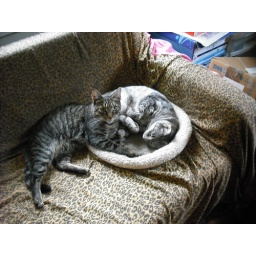
Two tabby cats sleeping in donut cat bed leopard print couch